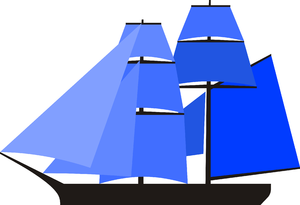
Un plan de voile ou plan de voilure est un ensemble de plans et de dessins généralement préparés par un architecte naval qui montre les différentes combinaisons de voiles proposées pour un voilier.
Un deux-mâts est un terme générique pour désigner un navire à voile comportant deux mâts verticaux.
Un brick est un voilier à deux mâts exclusivement : un grand mât et le mât de misaine plus petit à l'avant, gréé entièrement en voiles carrées, avec une brigantine à l'arrière.
Un brigantin désigne, dans sa définition moderne européenne, un grand-voilier à deux mâts à voiles carrées, proche du brick, sans grand-voile carré sur le grand-mât et dont la plus grande voile est la brigantine.